Zarafa (giraffe)

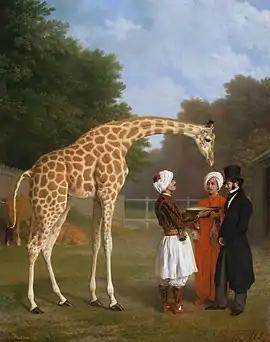
"The Nubian Giraffe", by Jacques-Laurent Agasse (c.1827); this one of the three giraffes sent to Europe by Mehmet Ali Pasha was received by George IV in London. The man in the top hat is Edward Cross, Exeter Exchange menagerie proprietor, with the Egyptian attendants and (background) the Egyptian cows that supplied the young giraffe with milk

Muhammad Ali Pasha also sent two other giraffes as gifts in 1827, one to George IV of the United Kingdom in London and the other to Francis I of Austria in Vienna. Like the giraffe sent to France, both inspired giraffe crazes in their respective cities. The Austrian giraffe joined the Emperor's menagerie at Schönbrunn Palace but survived for less than one year. Nevertheless, it lived on in the form of "Giraffeln" pastries, served until the beginning of the First World War, and "Giraffentorten" (giraffe cakes) which still can be found. The English giraffe (or "cameleopard", echoing the terminology used by Pliny) joined the embryonic London Zoo in Regent's Park. It was painted as "The Nubian Giraffe" in 1827 by Jacques-Laurent Agasse, in an image that includes Edward Cross and, in the background, the giraffe's milk cows from Egypt. The English giraffe survived for less than two years, and was stuffed by John Gould.